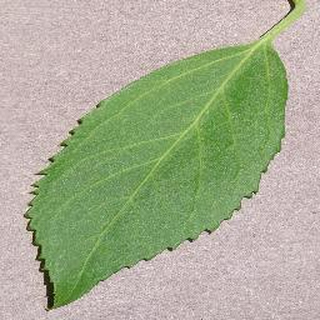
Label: healthy_cherry